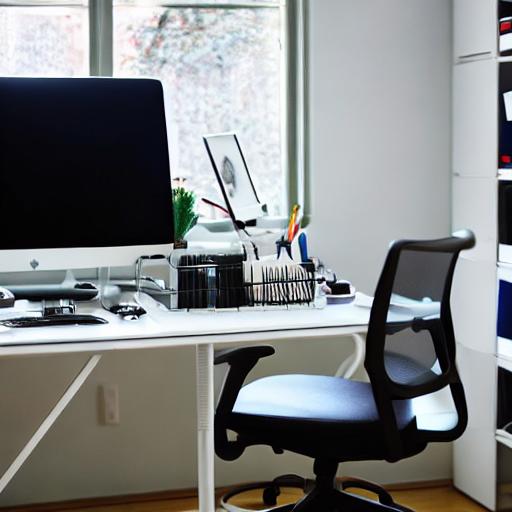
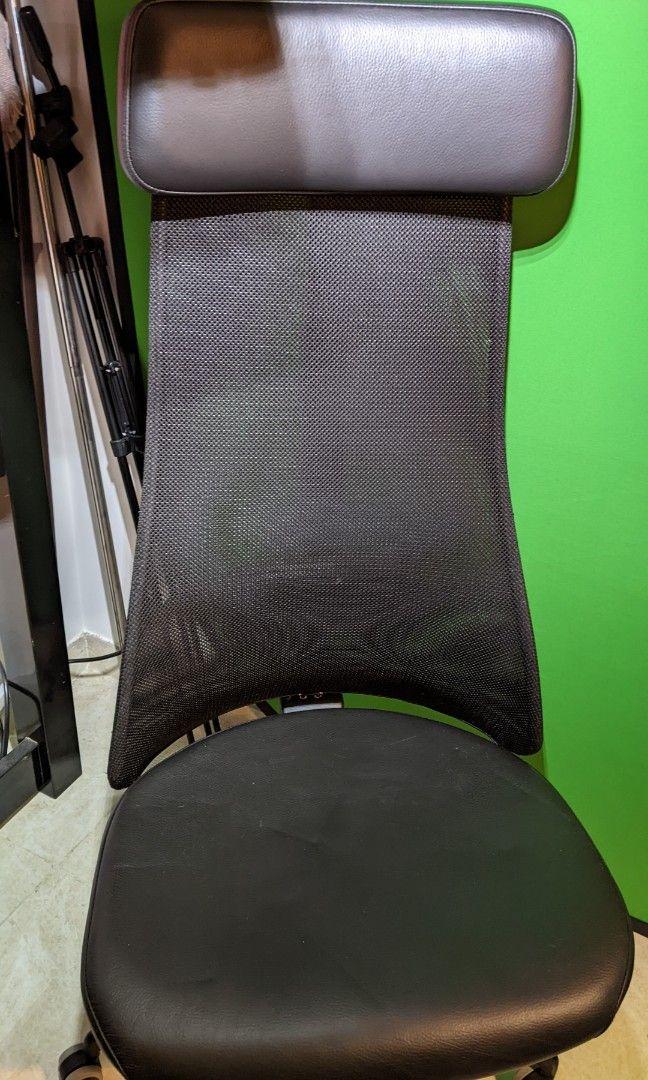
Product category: items_chair
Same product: no